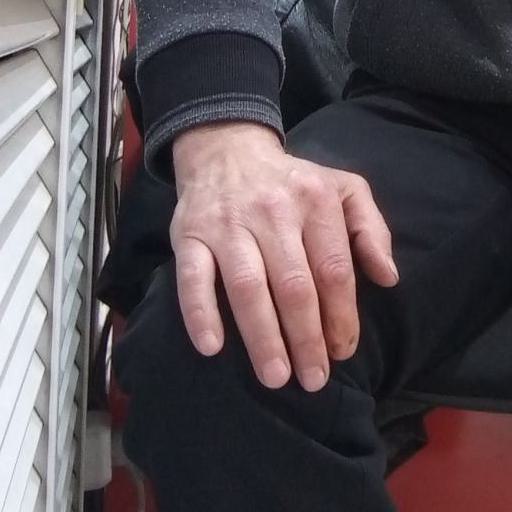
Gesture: no_gesture